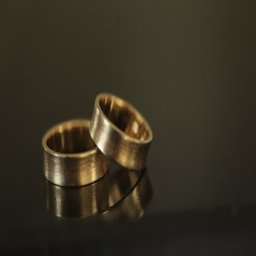
gold wedding rings at the table close up